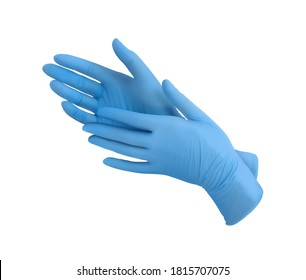
Label: trash